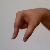
The image shows a hand gesture representing the letter 'Q' in Indian Sign Language.